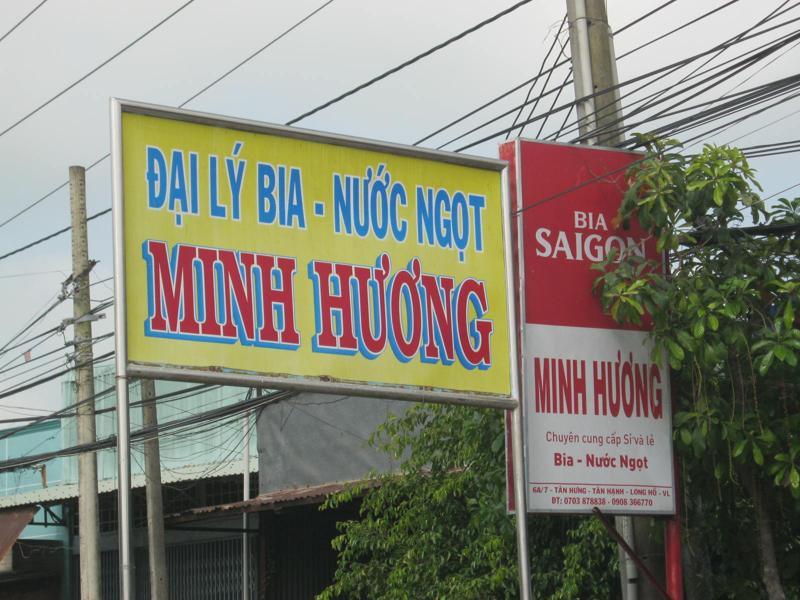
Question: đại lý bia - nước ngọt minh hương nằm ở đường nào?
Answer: đại lý bia - nước ngọt minh hương nằm ở đường tân hưng